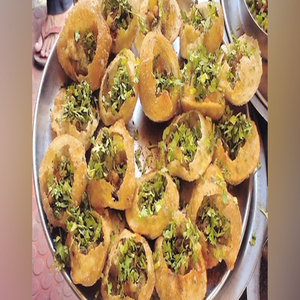
Dish: panipuri